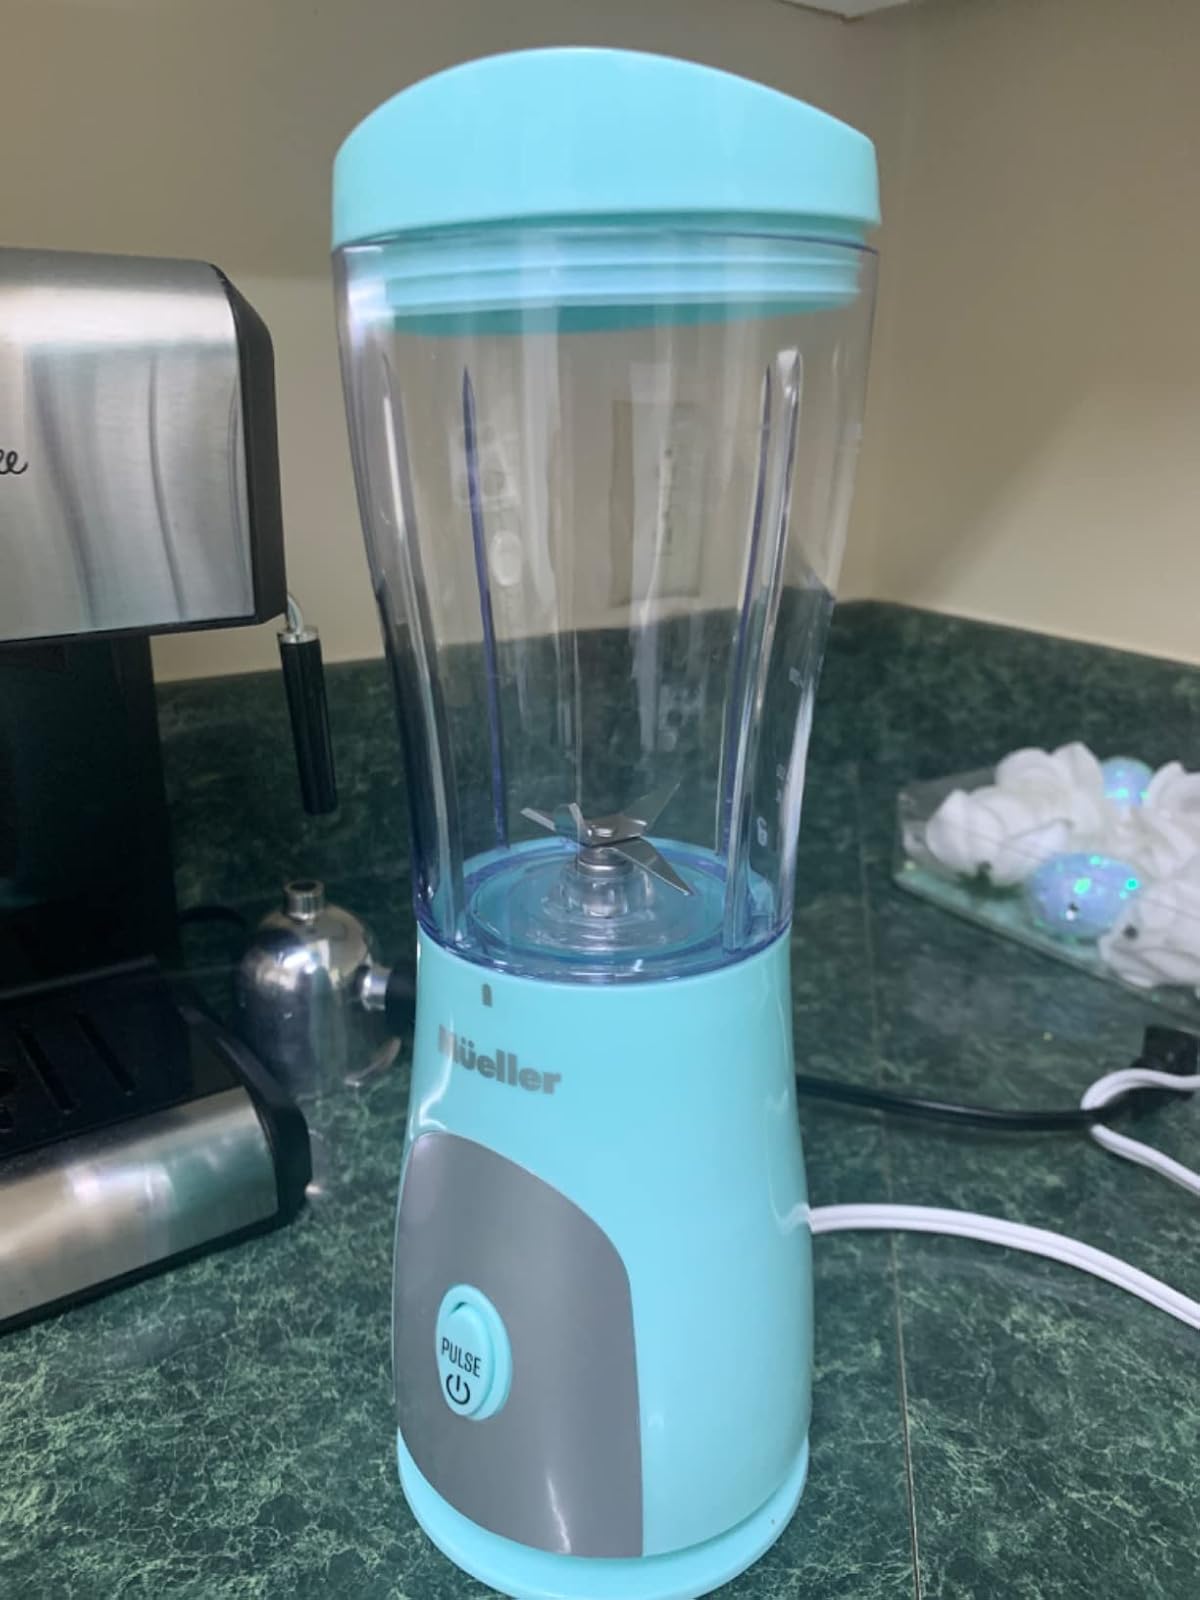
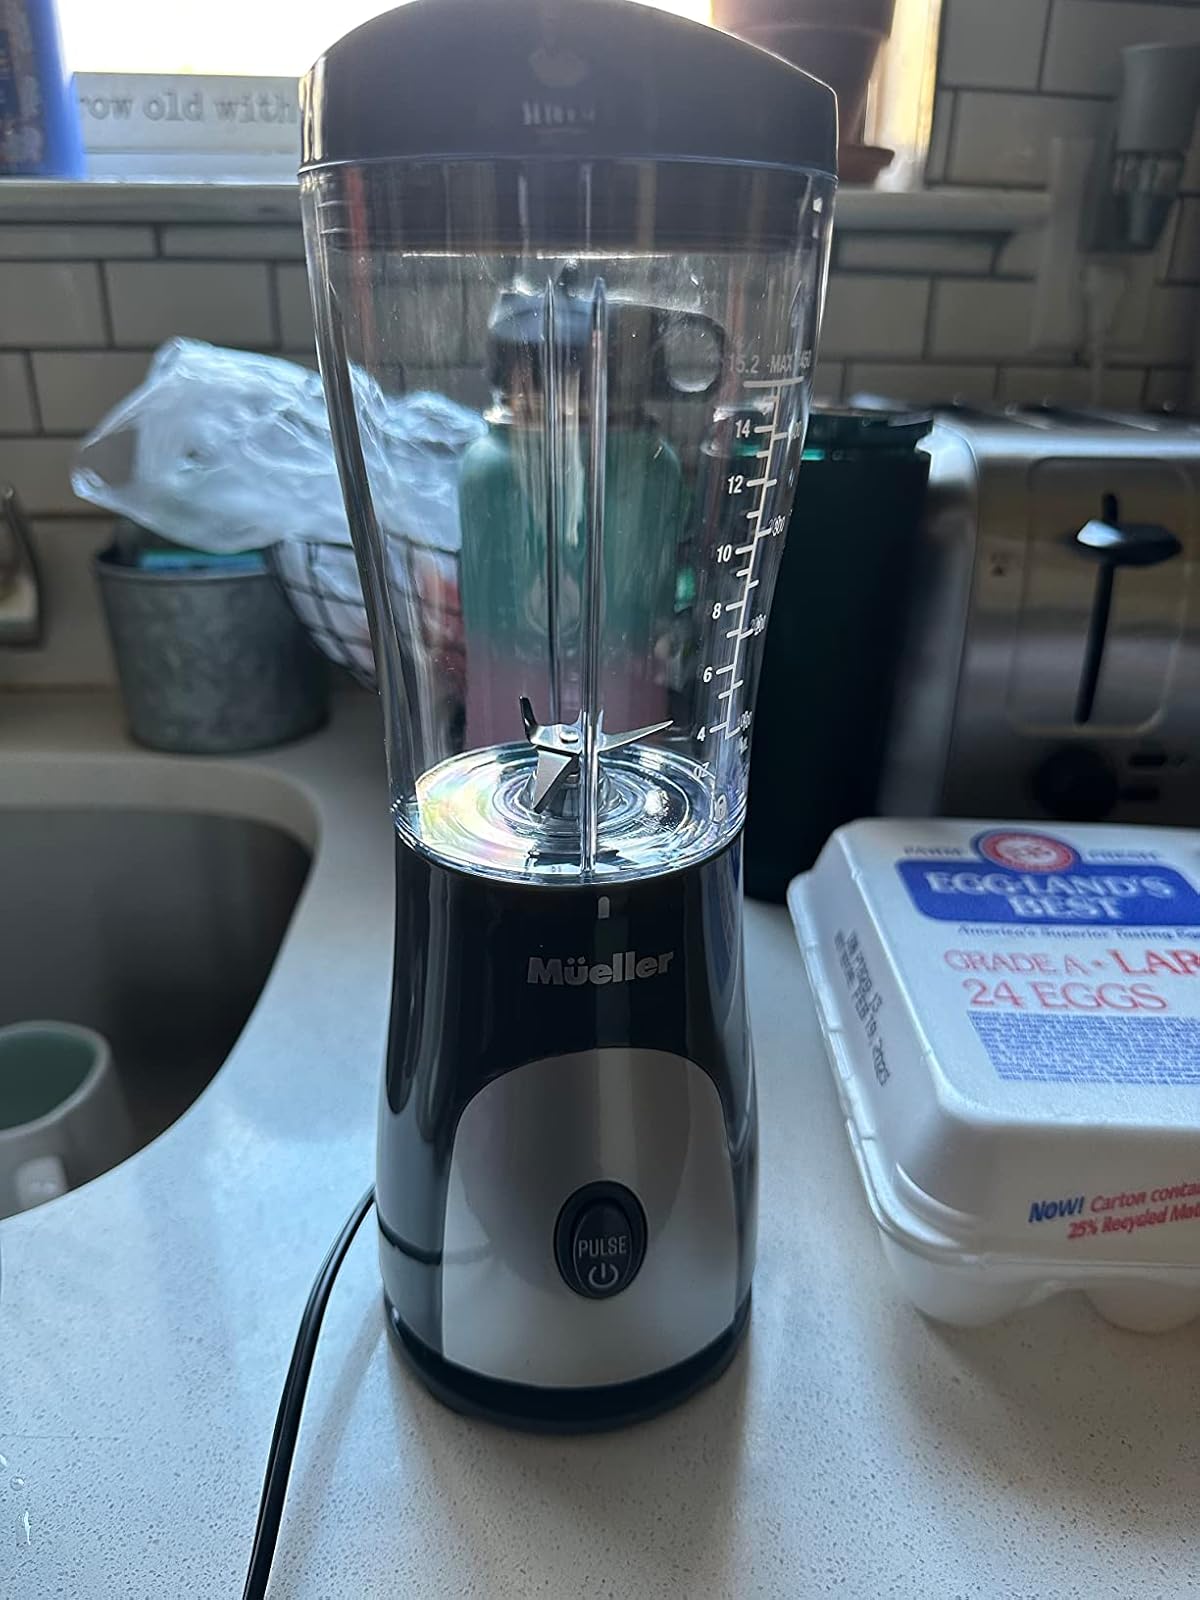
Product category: items_blender
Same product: no